Whittier House (Danville, Vermont)

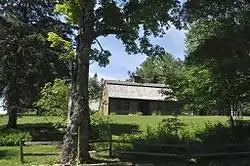

The Whittier House is a historic house on Greenbanks Hollow Road in Danville, Vermont. Built in 1785, it is significant as one of the town's oldest surviving buildings, and as an example of a gambrel-roofed Cape, a style rare in northern Vermont but common to Essex County, Massachusetts, where its builder was from. The house was listed on the National Register of Historic Places in 1984.